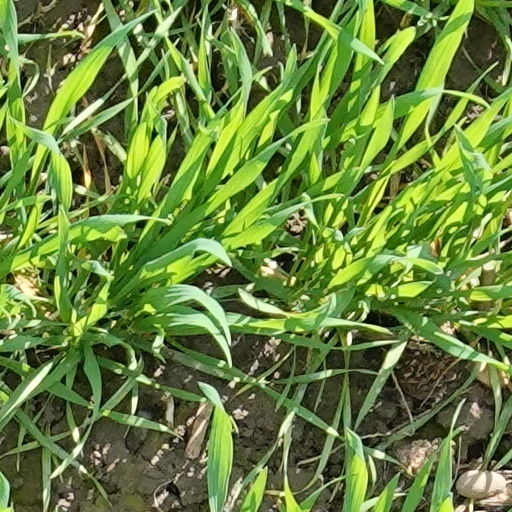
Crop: wheat